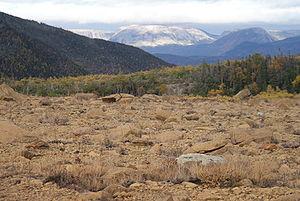
Photo du Gros Morne prise des Tablelands, dans le parc natiopnal du Gros-Morne à Terre-Neuve.
Le parc national du Gros-Morne est un parc canadien, situé sur la côte occidentale de l'île de Terre-Neuve, dans la province de Terre-Neuve-et-Labrador à environ 700 km à l'ouest de Saint-Jean. Il est nommé d'après le Gros Morne, le second plus haut sommet de l'île.